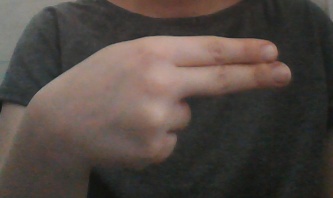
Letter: ain